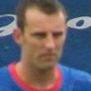
Age: 25